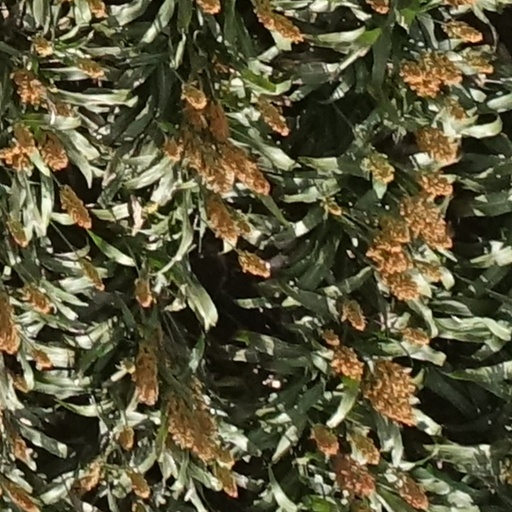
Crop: sorghum